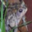
Label: frog